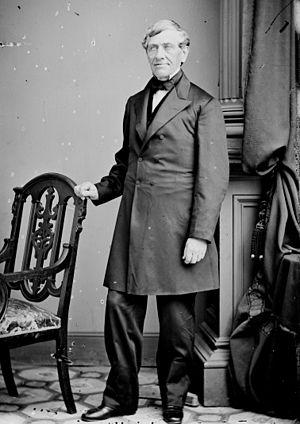
Liste des gouverneurs du Maryland depuis l'indépendance en 1777 jusqu'à la période contemporaine.